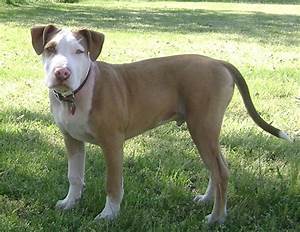
Label: cane